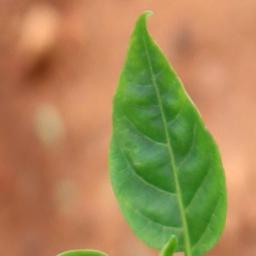
Label: healthy